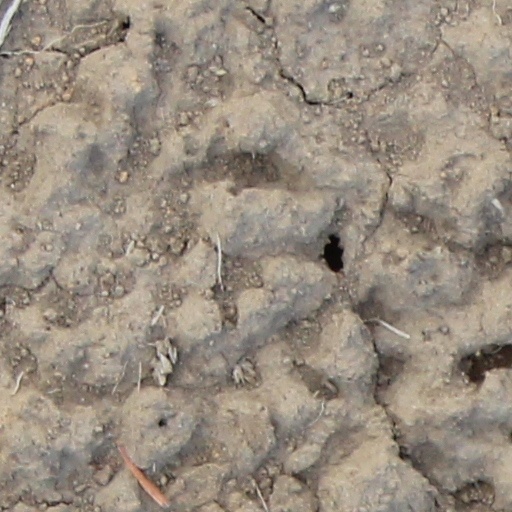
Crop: wheat